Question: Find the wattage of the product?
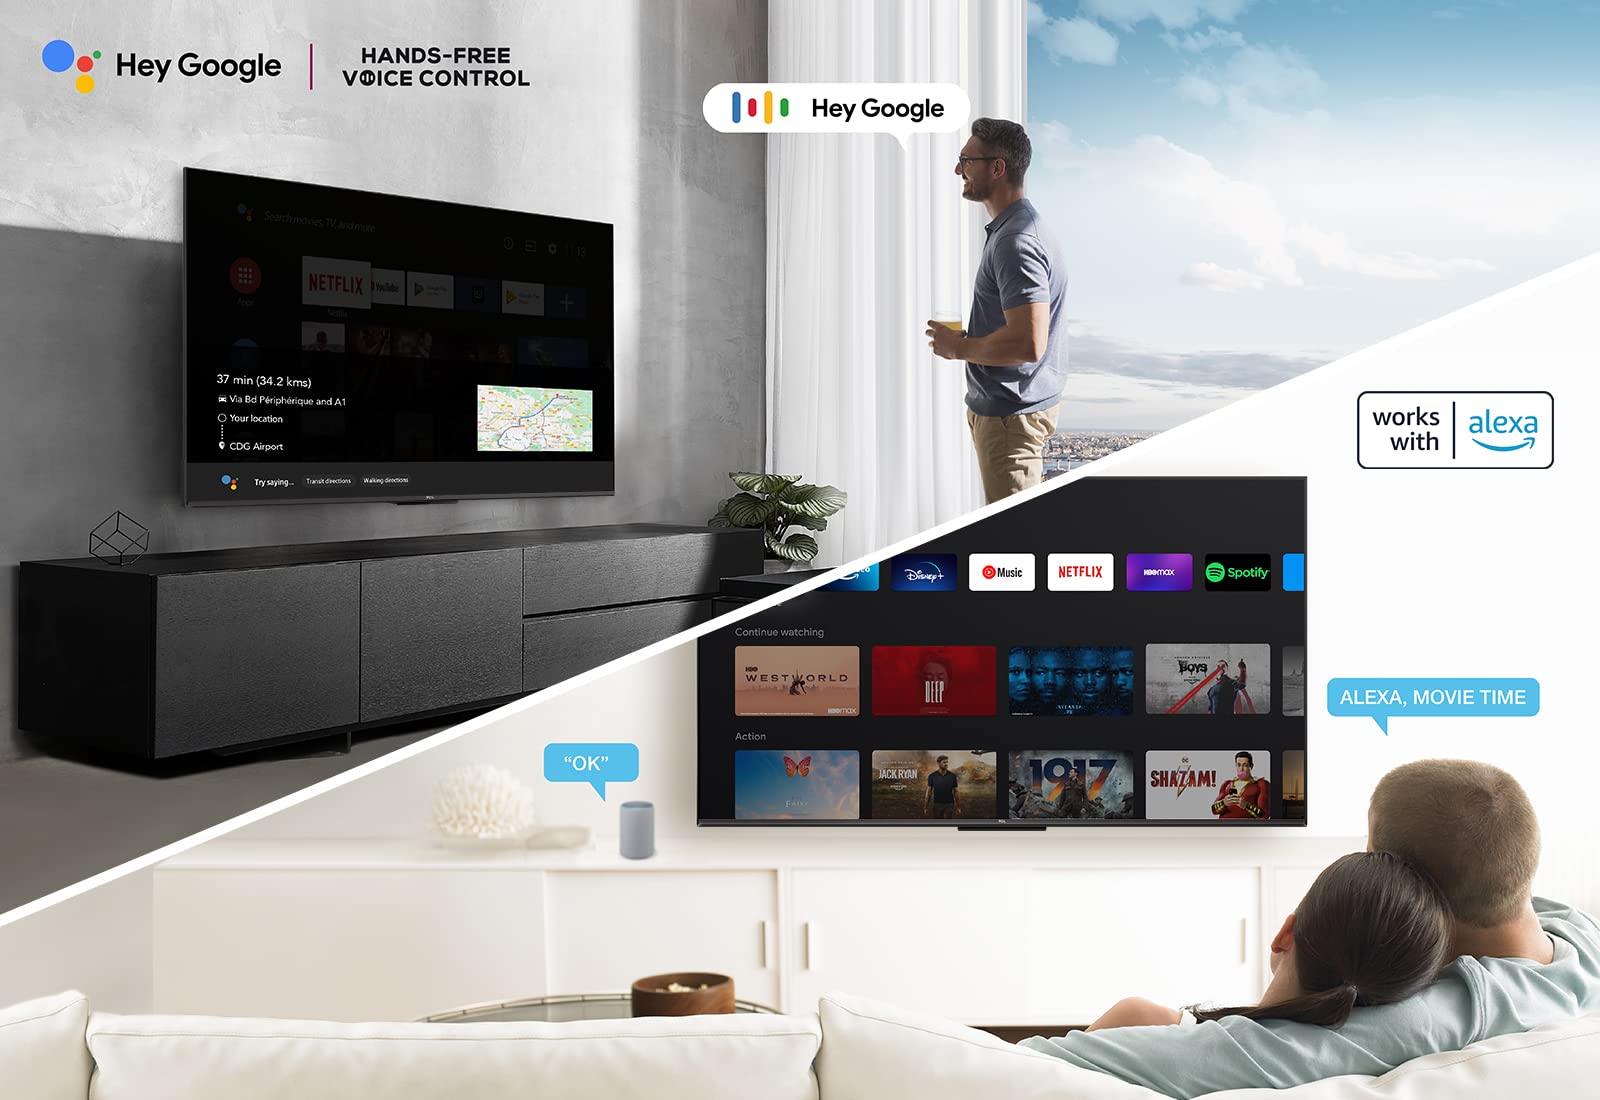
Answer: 100.0 watt